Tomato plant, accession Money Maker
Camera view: tilt-top (135 deg); turntable rotation: 270 degrees
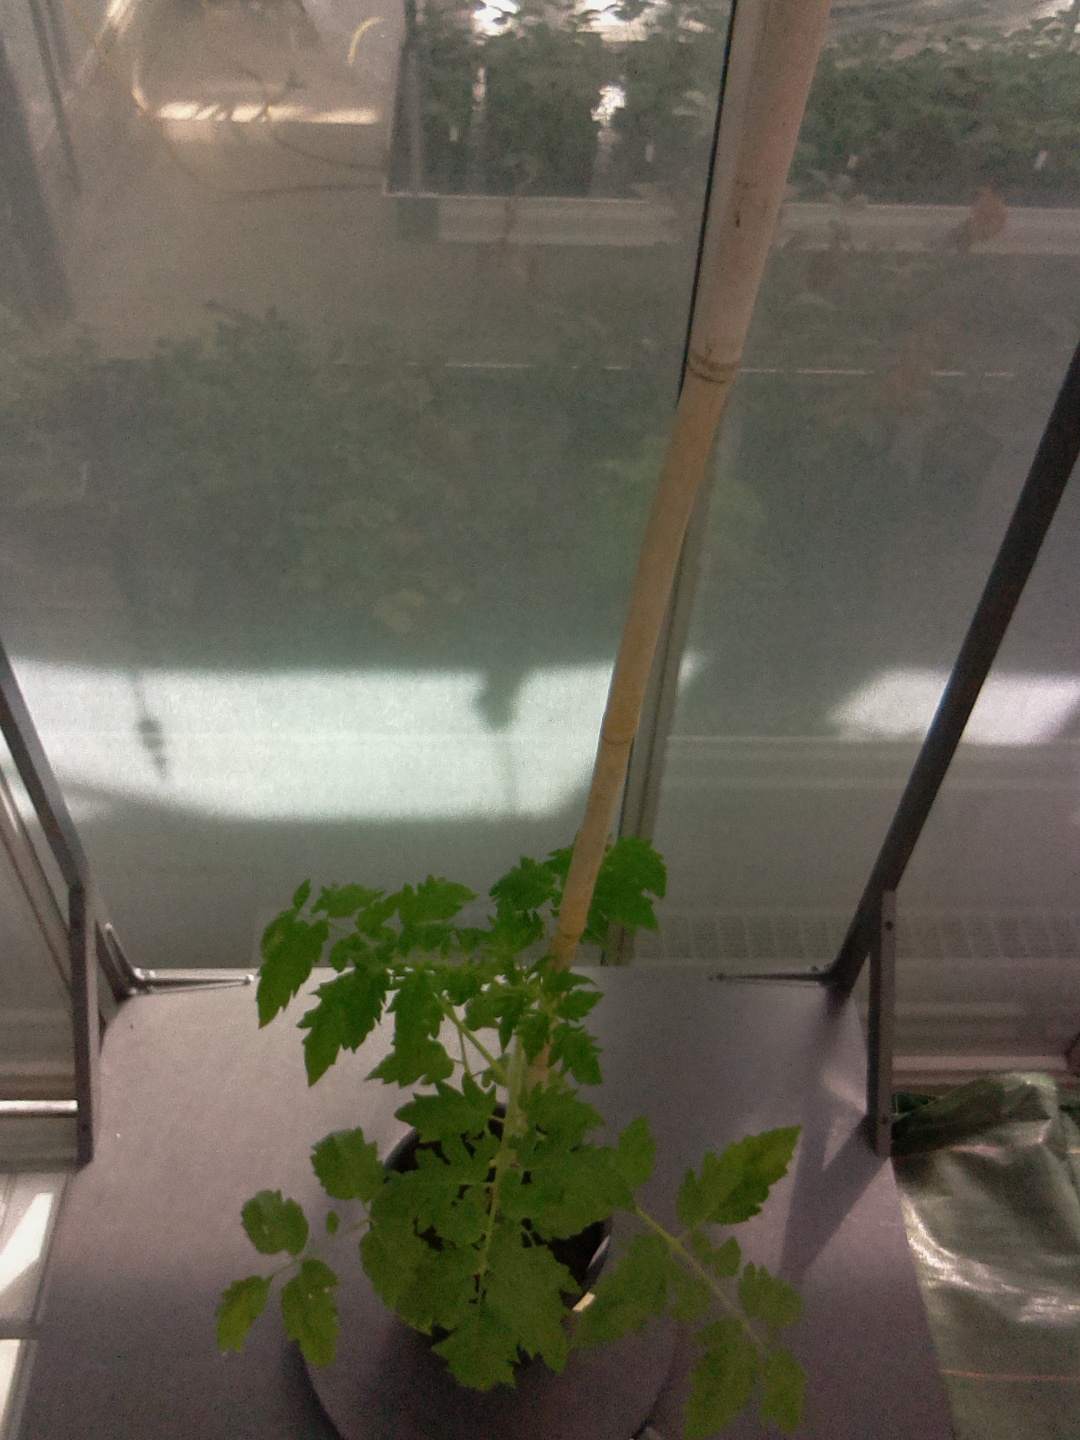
BBCH growth stage 14: 8 of true leaves visible